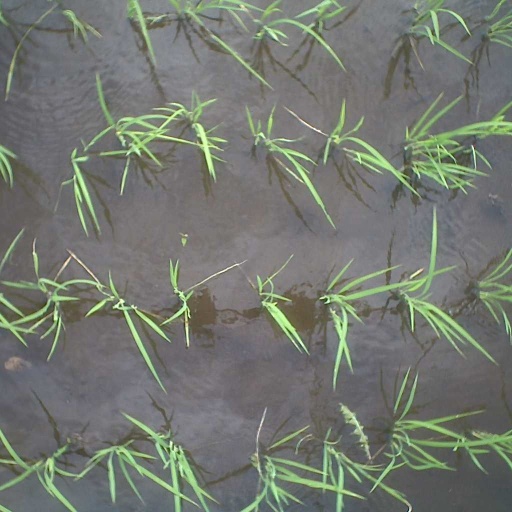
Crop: rice